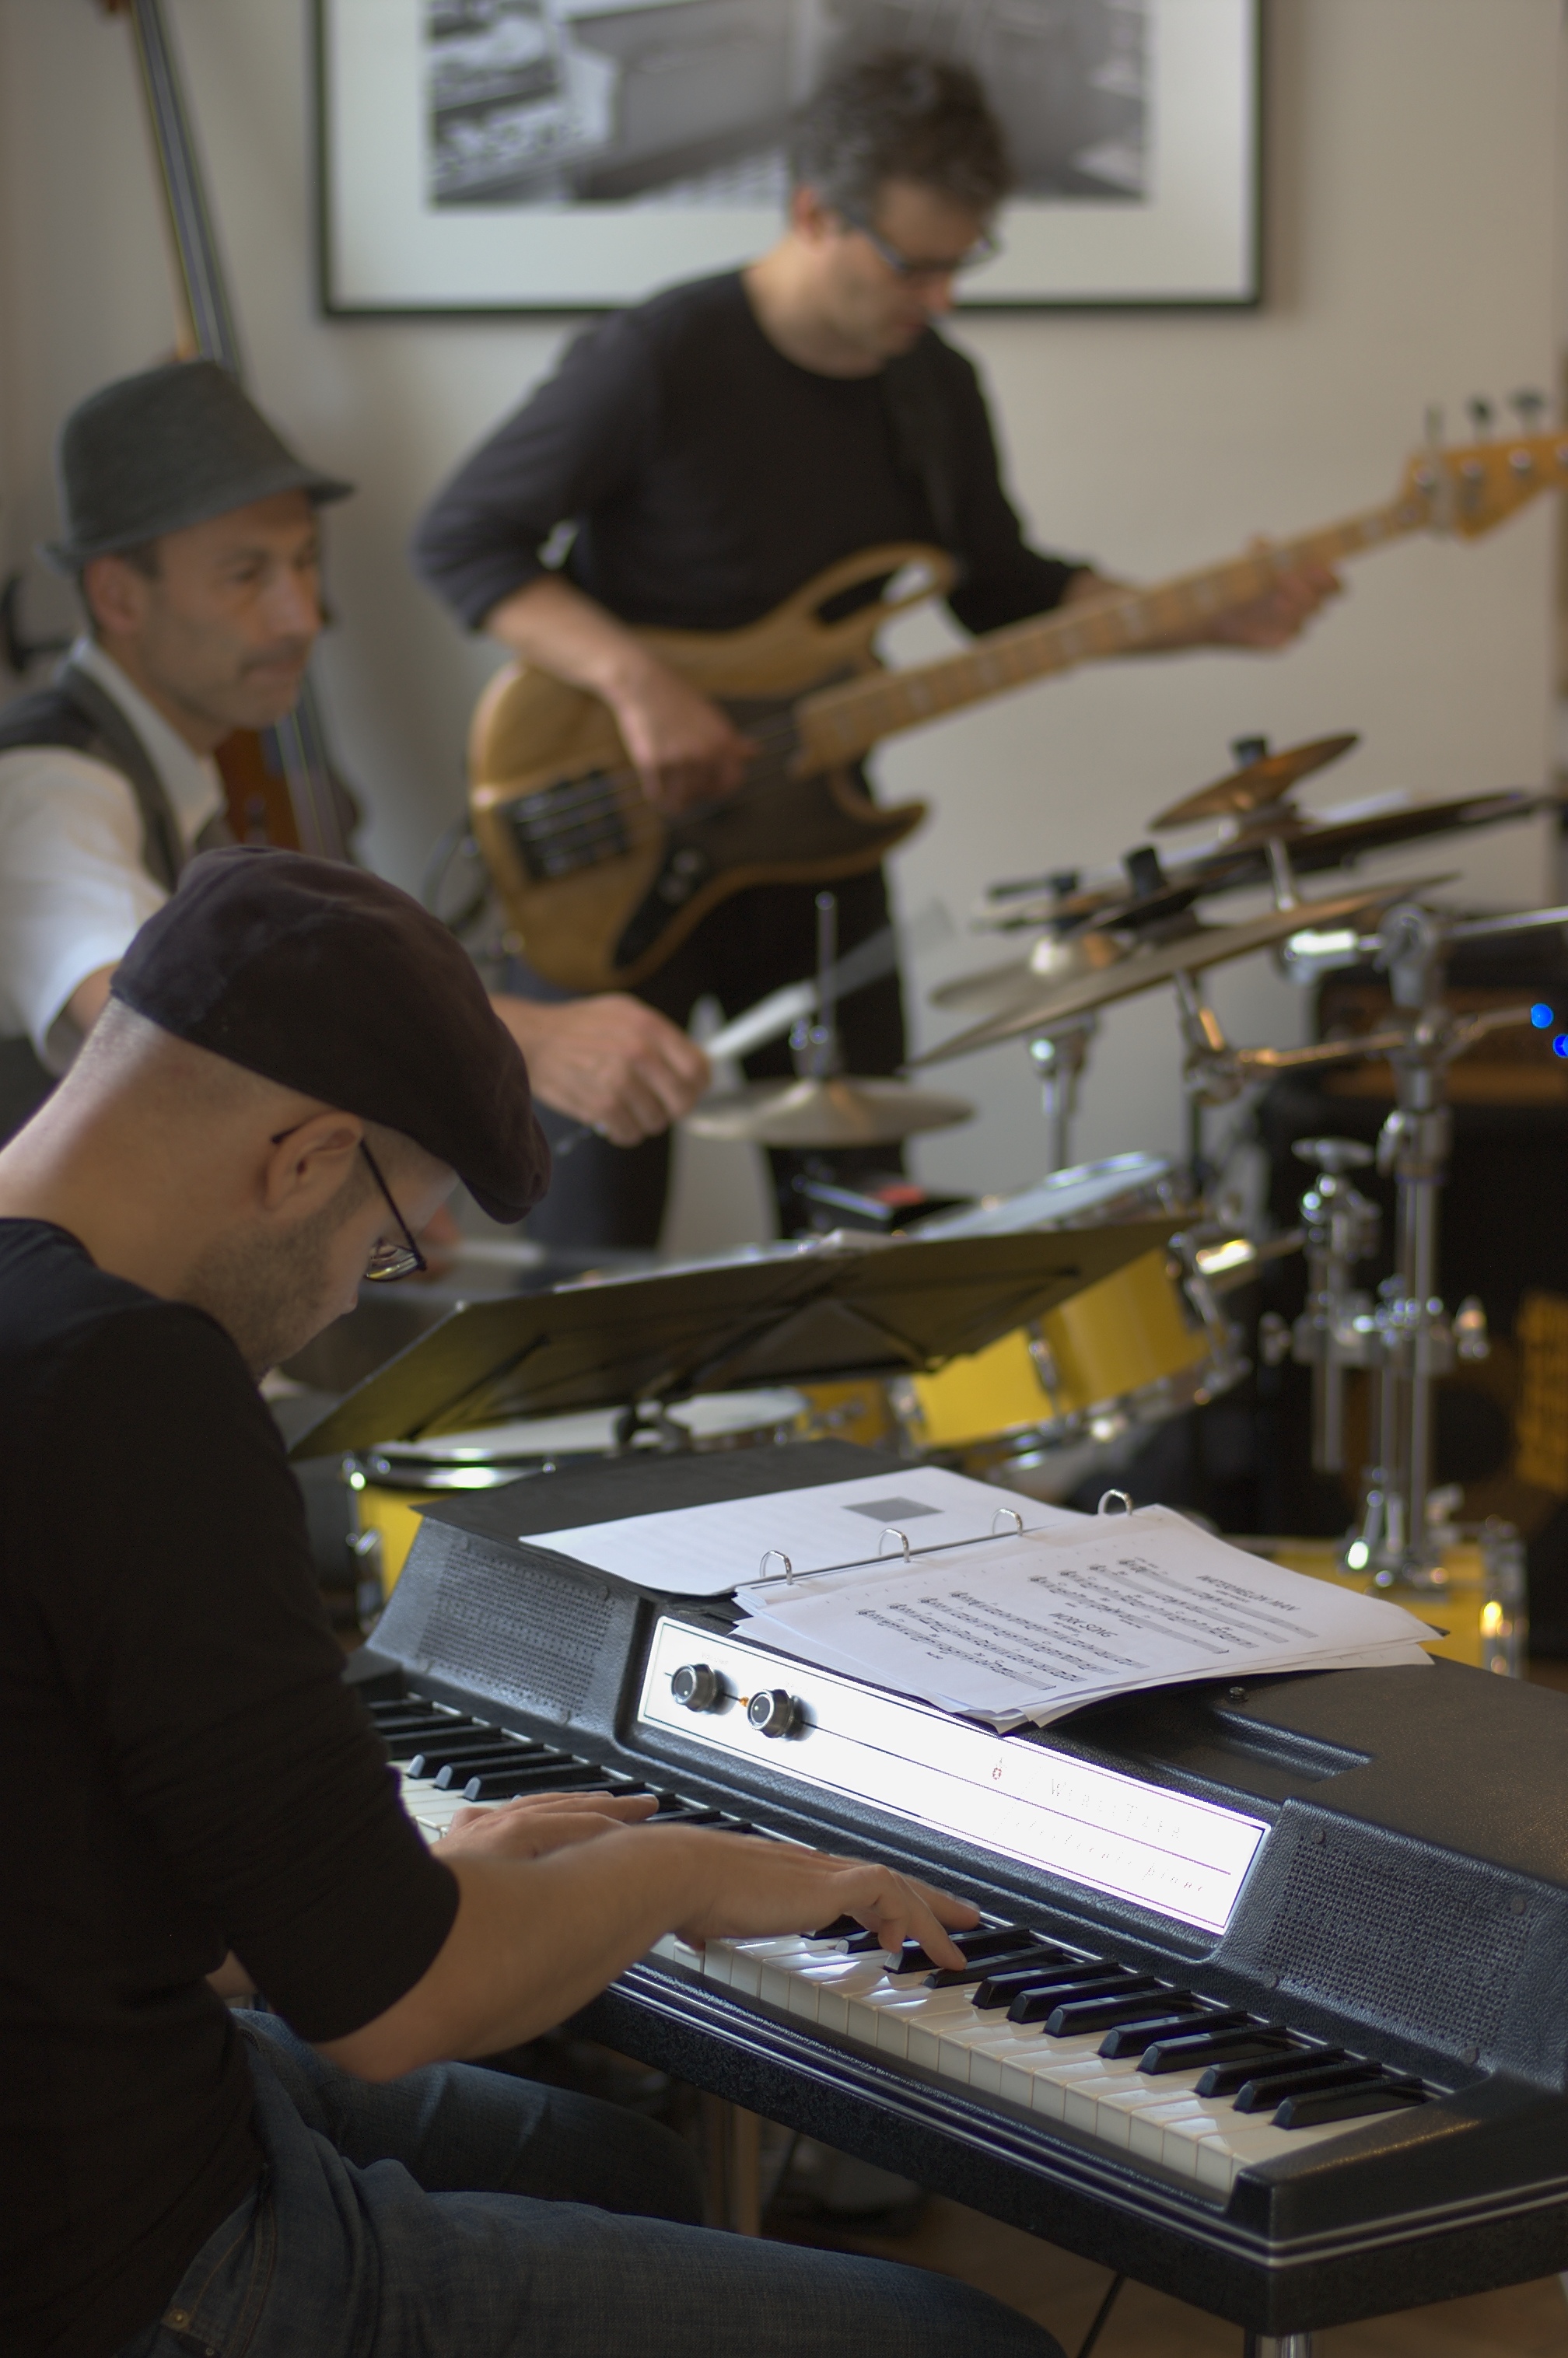
person, music, musician, musical instrument, 2012, f14, rawtherapee, germany, deutschland, berlin, pentax, drums, lenstagged, k100d, justpentax, iamflickr, cosina, voigtlander, 58mm, nokton, cosinavoigtlnder, 58mmf14, 58mm14, nokton58mmf14slii, 58mmf14nokton, pankow, electronic instrument